Alan J. Hawkins (bishop)

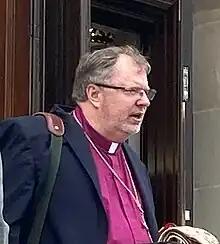

Alan J. Hawkins (born 1970) is an American bishop of the Anglican Church in North America. Since 2024, he has been the second bishop ordinary of the Anglican Diocese of Christ Our Hope. Prior to this, he was the founding rector of Church of the Redeemer in Greensboro, North Carolina, and he has served in several roles at the provincial level for the ACNA, including chief operating officer of the province, canon for provincial development, and vicar of the ACNA-wide Anglican 1000 church planting initiative.